Mehdi Taouil

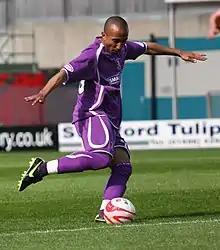
Taouil playing for Kilmarnock

Mehdi Taouil (born 20 May 1983) is a former professional footballer who played as an attacking midfielder. Born in France, he represented Morocco at international level.